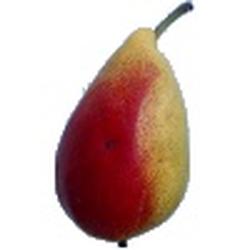
Label: Pear